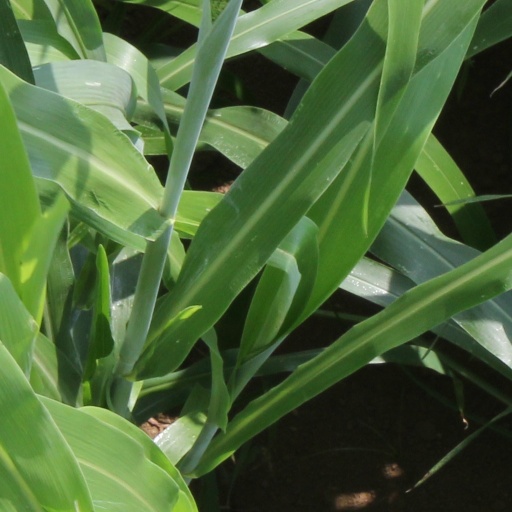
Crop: sorghum